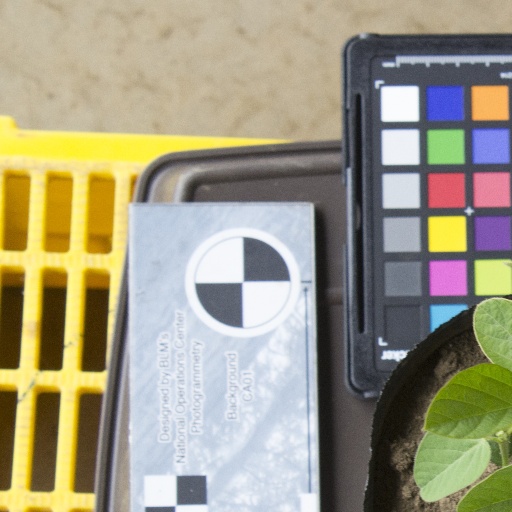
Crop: soybean